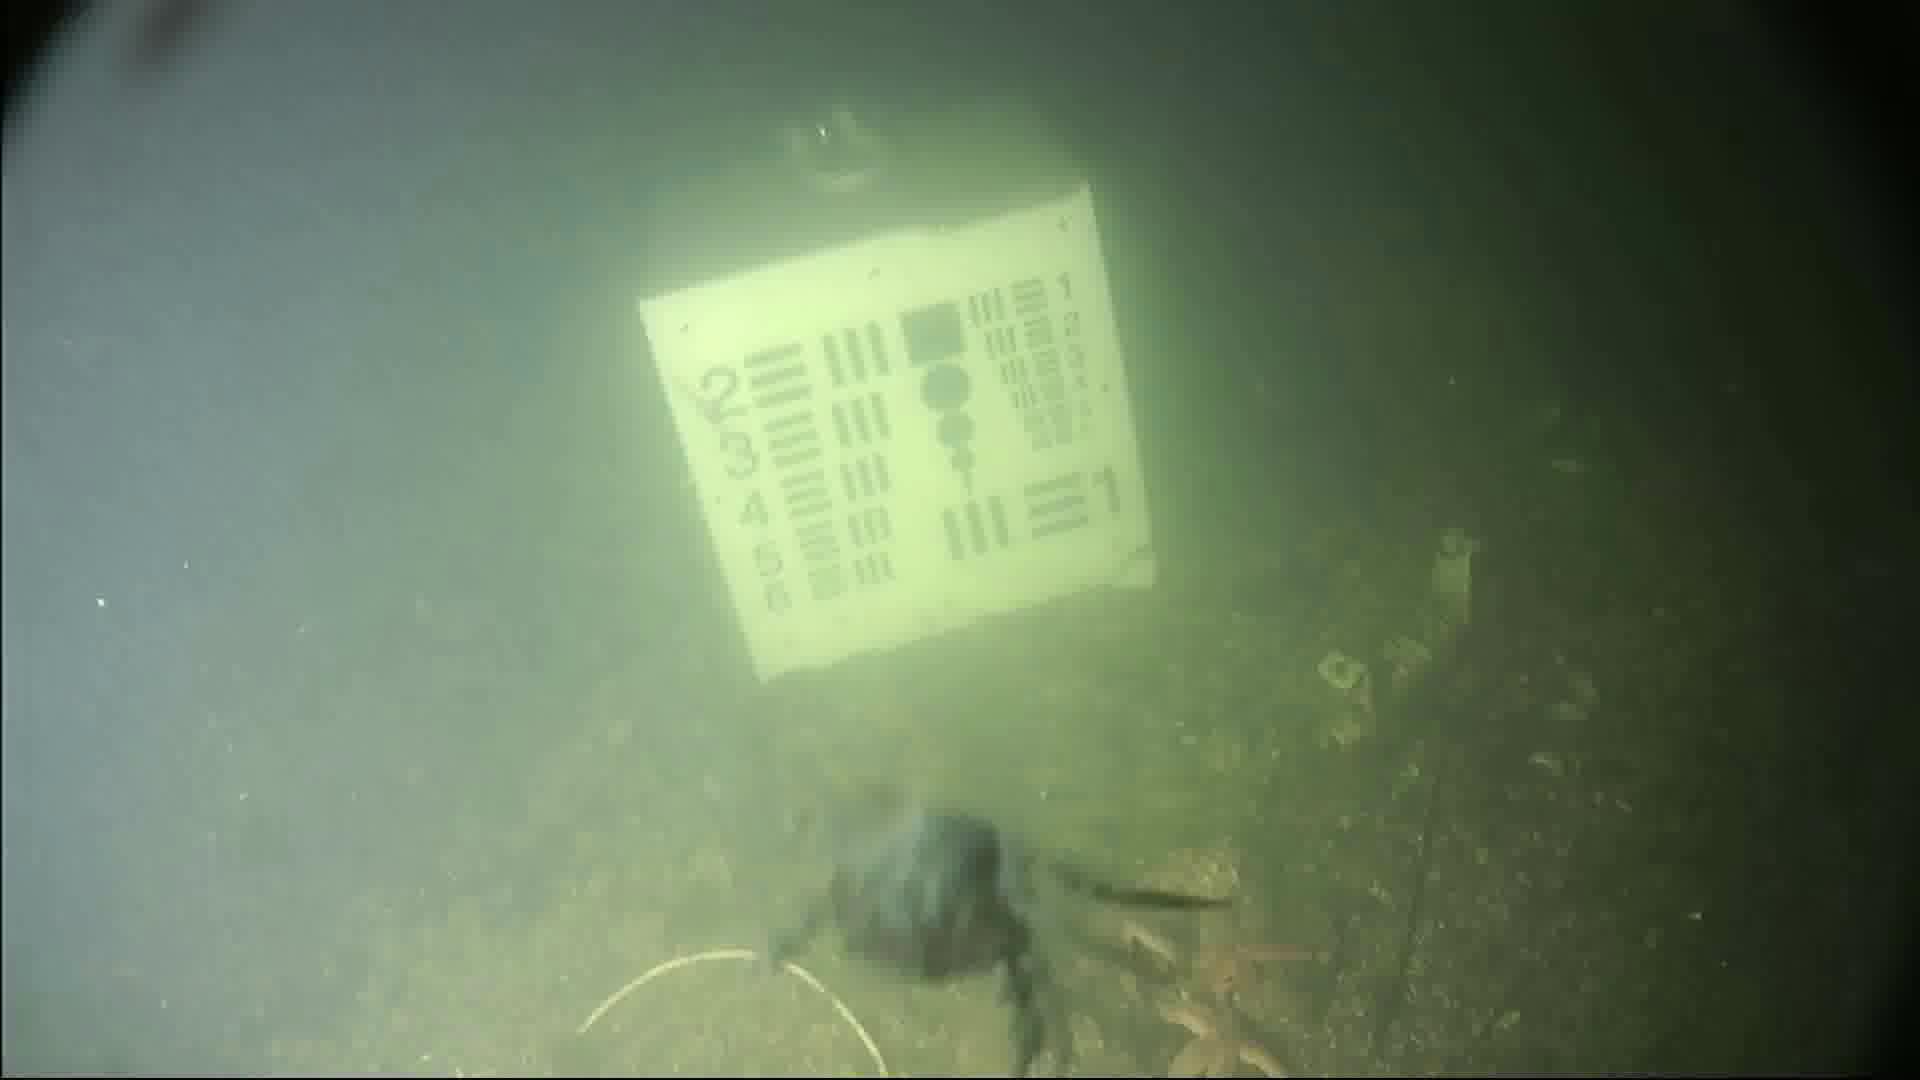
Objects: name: starfish
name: crab